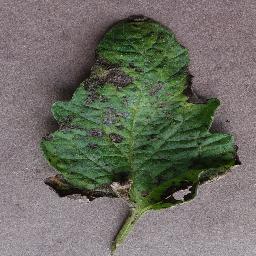
Label: Tomato___Early_blight